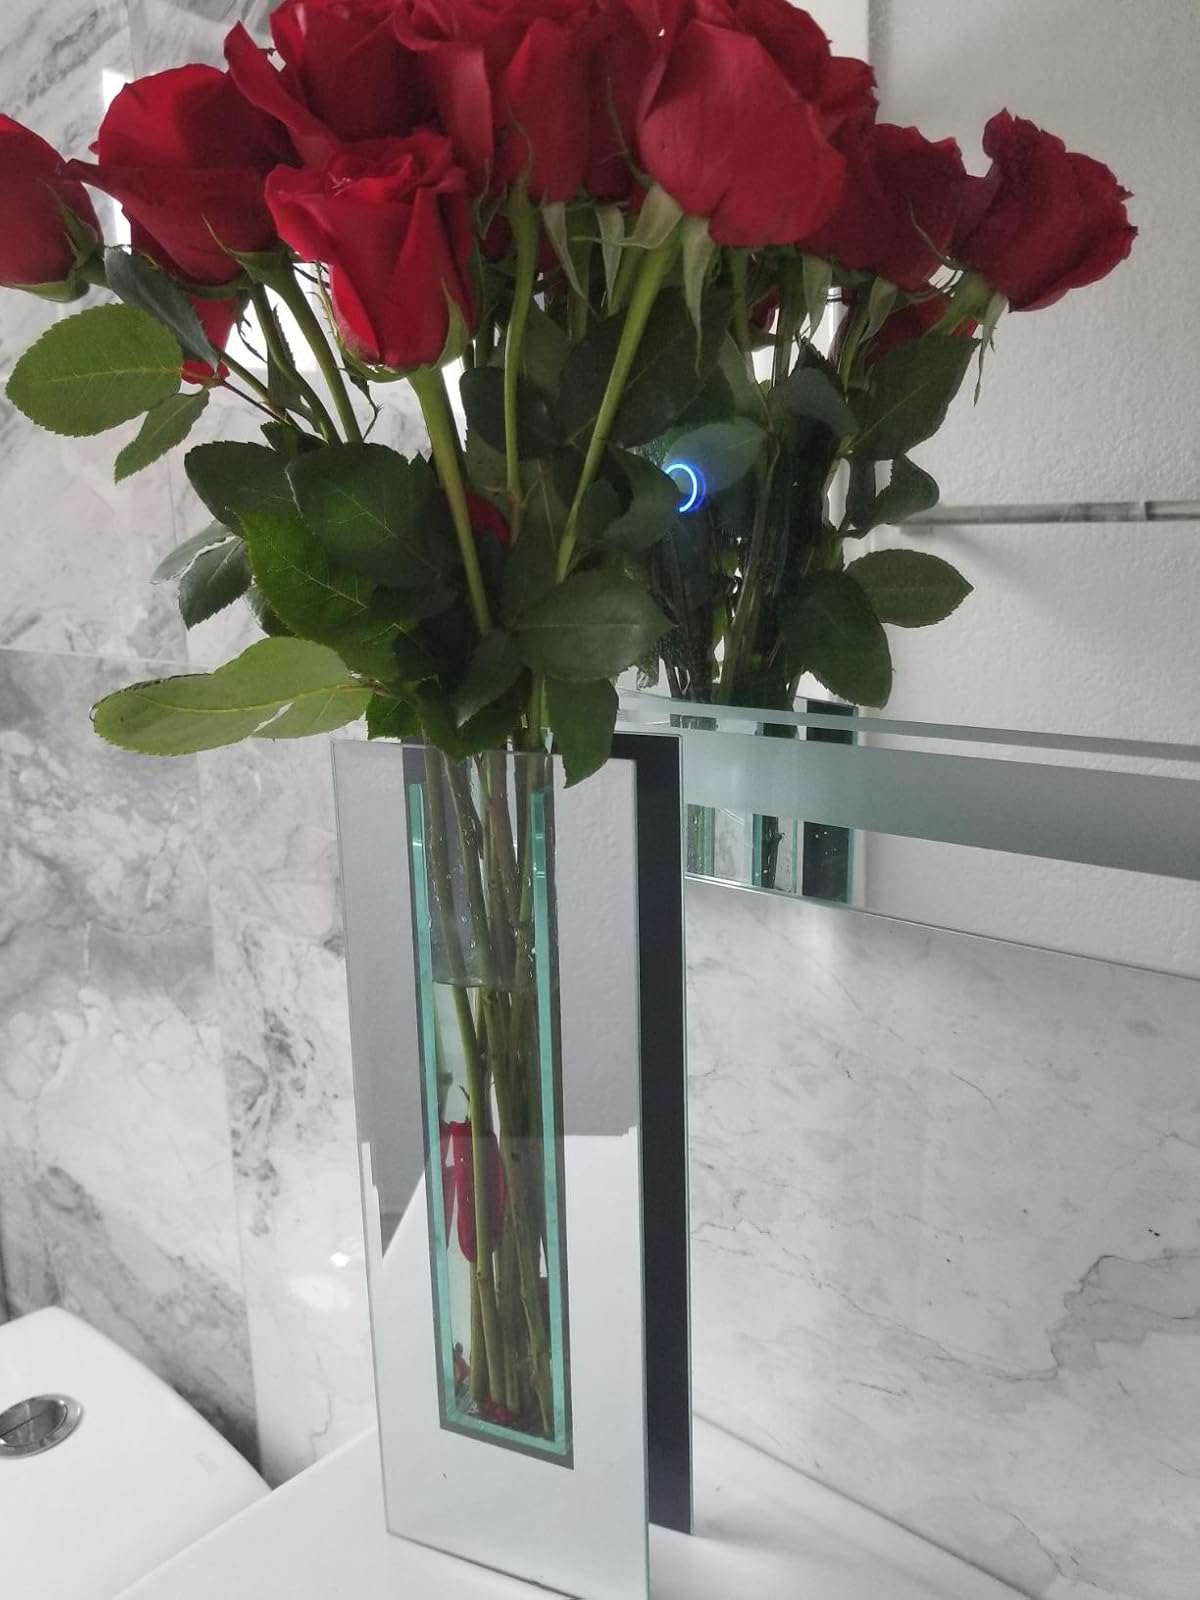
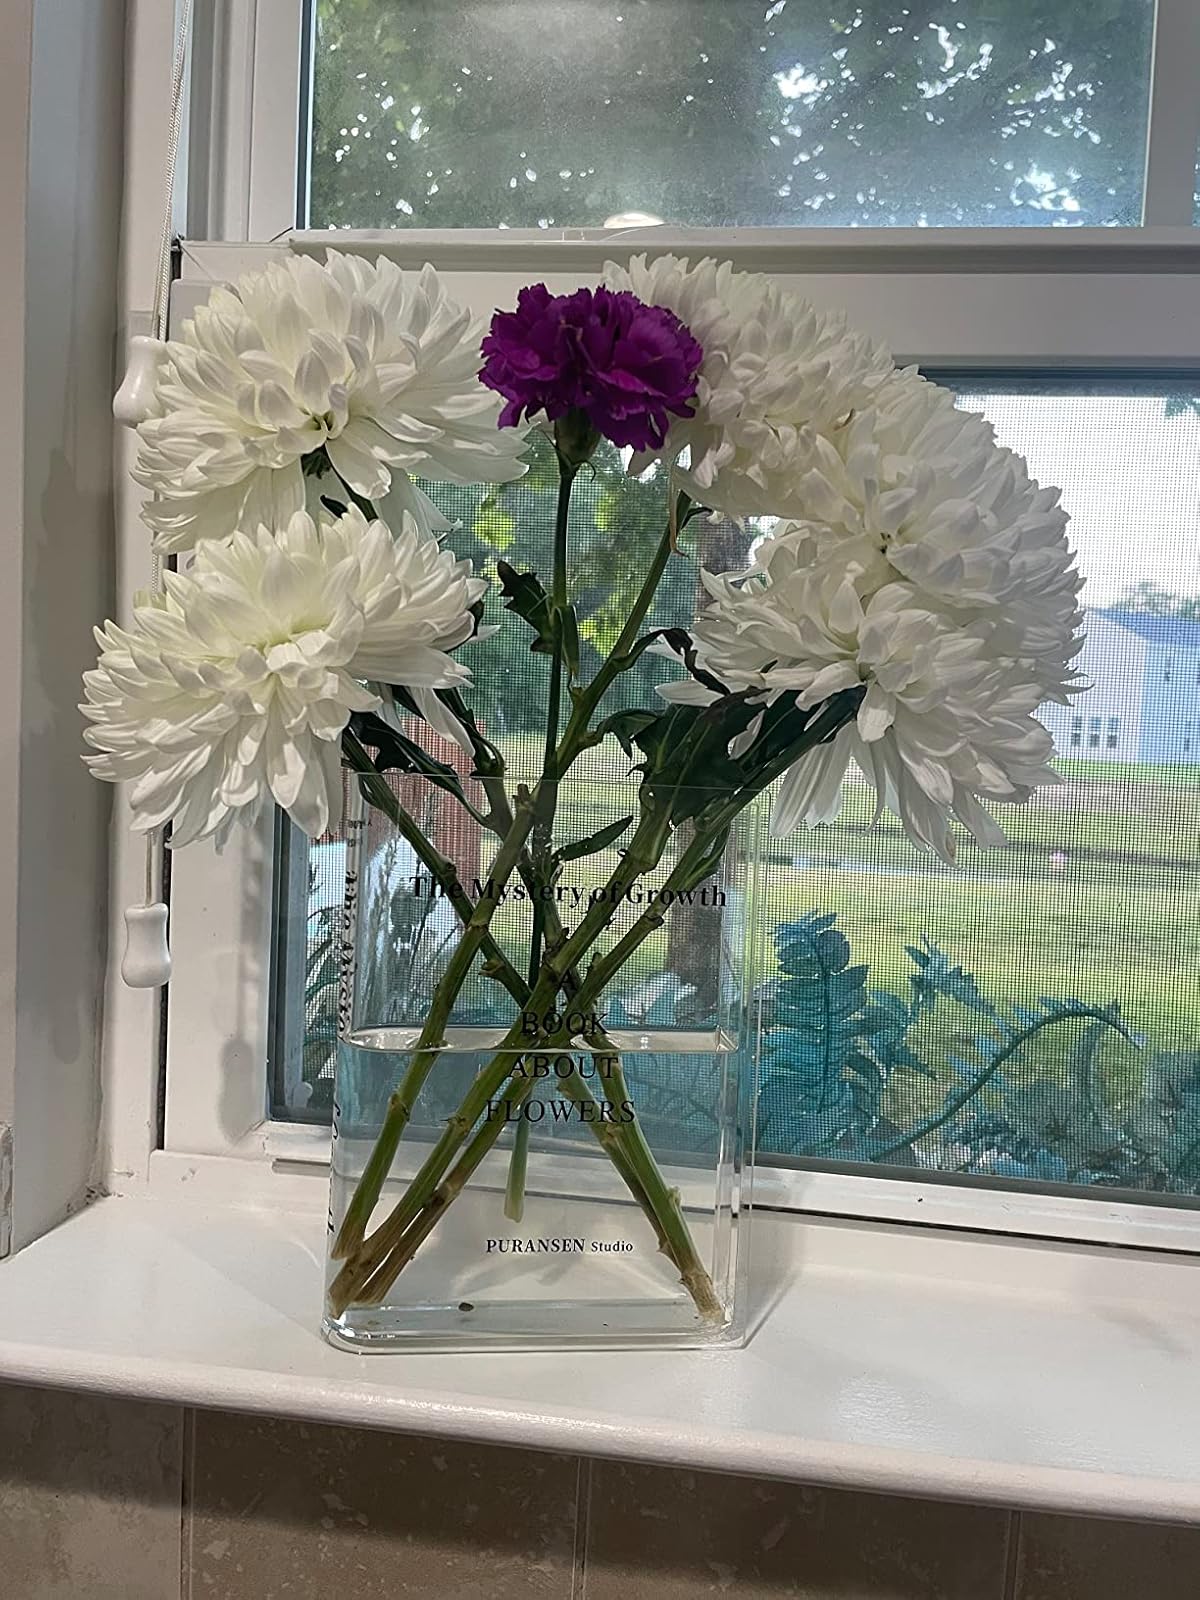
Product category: vase
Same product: no